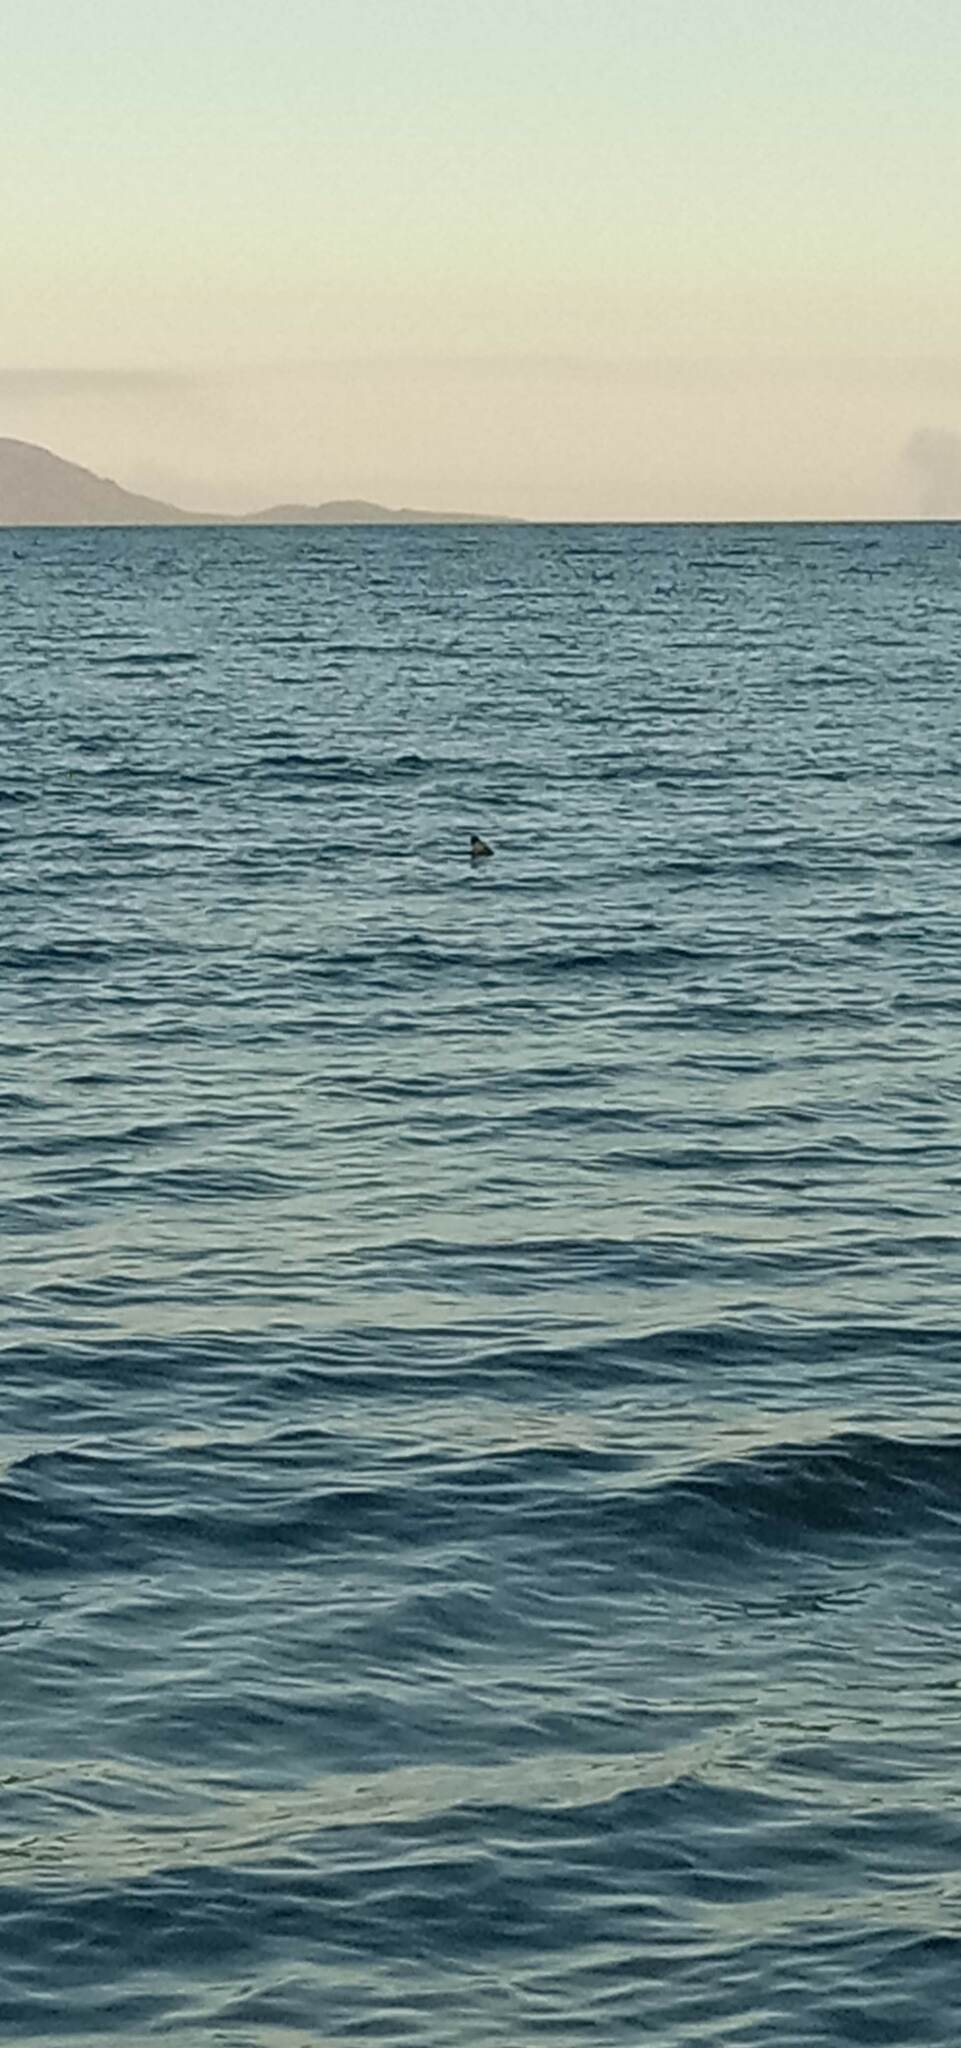
Carcharhinus melanopterus (Blacktip Reef Shark)